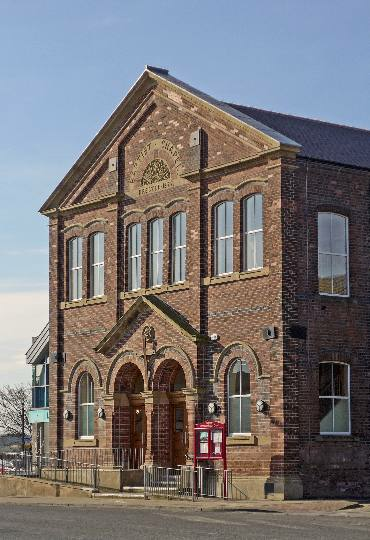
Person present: No